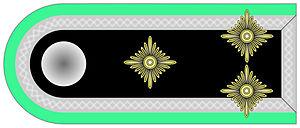
Sturmscharführer était un grade paramilitaire de la SS, utilisé entre 1934 et 1945. Il était le plus haut grade parmi les sous-officiers de la Waffen-SS, ce qui équivalait à l’adjudant-major pour d'autres organisations militaires, en particulier celui de Stabsfeldwebel dans la Wehrmacht. C'était également un grade uniquement utilisé au sein de la Waffen-SS, puisqu'il n'avait pas d'équivalent dans l'Allgemeine SS.
Les grades de la Schutzstaffel sont divisés selon le modèle de l'armée, chaque grade ou presque ayant son équivalent. Comme dans l'armée, trois groupes sont distingués : les hommes de la SS correspondent aux hommes du rang, les SS-Unterführer aux sous-officiers et les SS-Führer aux officiers.